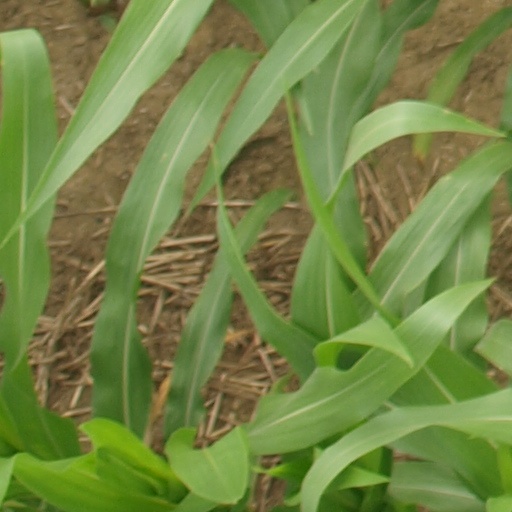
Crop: maize; corn